List of awards and honours received by Lech Wałęsa

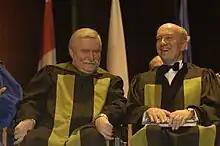
Lech Wałęsa (left) receives honorary doctorate from Université du Québec à Trois-Rivières, November 2005

Wałęsa has been awarded over 100 honorary doctorates by universities around the world.